60 Wall Street

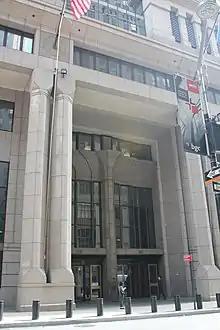
Entrance to 60 Wall Street

To accommodate its needs, J.P. Morgan custom-designed its offices with advanced computer and communications equipment. The bank created trading floors at the base and removed one story from the original plans, slightly increasing all the other ceiling heights to compensate for the missing floor. Dining rooms were added so J.P. Morgan could give complimentary lunches to employees. The building's exterior shape and atrium were not modified, so no additional review from the city government was required. This sped up the project by about three years, since the various city agencies did not need to review the eligibility of any zoning bonuses being applied to the building. Steel contractor Frankel Steel and Steel Structures Corporation were jointly hired to fabricate the steel in mid-1986, and Steel Structures Erection Inc. was hired to erect the steel frame.